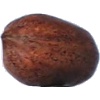
Label: Nut Pecan 1